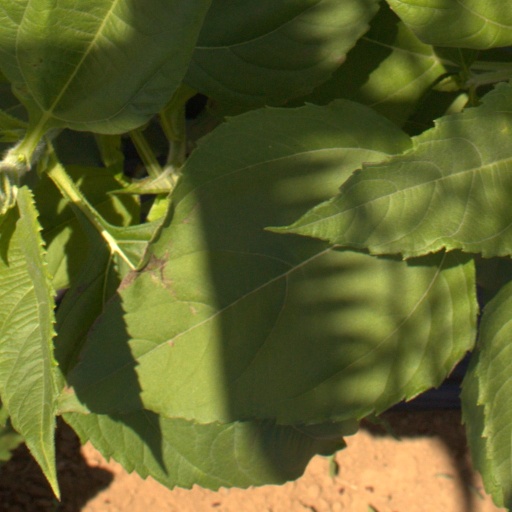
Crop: Jerusalem artichoke